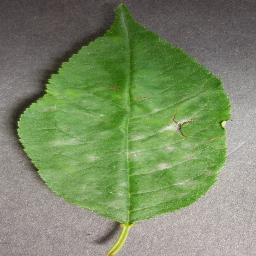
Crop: cherry
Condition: (including_sour)_powdery_mildew